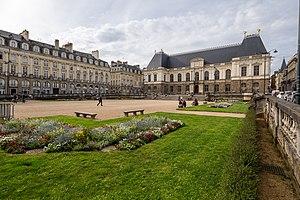
Villes et Pays d’art et d’histoire est un label officiel français attribué depuis 1985 par le ministère de la Culture et de la Communication aux communes ou pays de France qui s’engagent dans une politique d’animation et de valorisation de leurs patrimoines bâti, naturel et industriel, ainsi que de l’architecture. Ce label succède à l’appellation « Ville d’art », disparue en 2005.
Rennes /ʁɛn/ est une commune de l'Ouest de la France, chef-lieu du département d’Ille-et-Vilaine et de la région Bretagne. La ville se situe en Haute-Bretagne — partie orientale de la Bretagne — à la confluence de l’Ille et de la Vilaine. Ses habitants sont appelés les Rennais et les Rennaises.
La Bretagne /bʁətaɲ/ est une entité géographique et culturelle, et une des nations dites celtiques. Elle occupe une péninsule, à l'extrémité ouest de la France, située entre la Manche au nord, la mer Celtique et la mer d'Iroise à l'ouest et le golfe de Gascogne au sud.